Dunav Kuzmanich

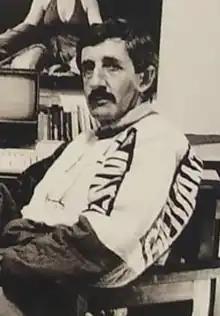

Dunav Kuzmanich Salinas (4 July 1935 – 9 August 2008) was a Chilean filmmaker, screenwriter, and writer based in Colombia. His discreet way of life, almost in anonymity, coupled with the censorship his work faced, led him to become a cult director and one of the most important figures in Colombian cinema.